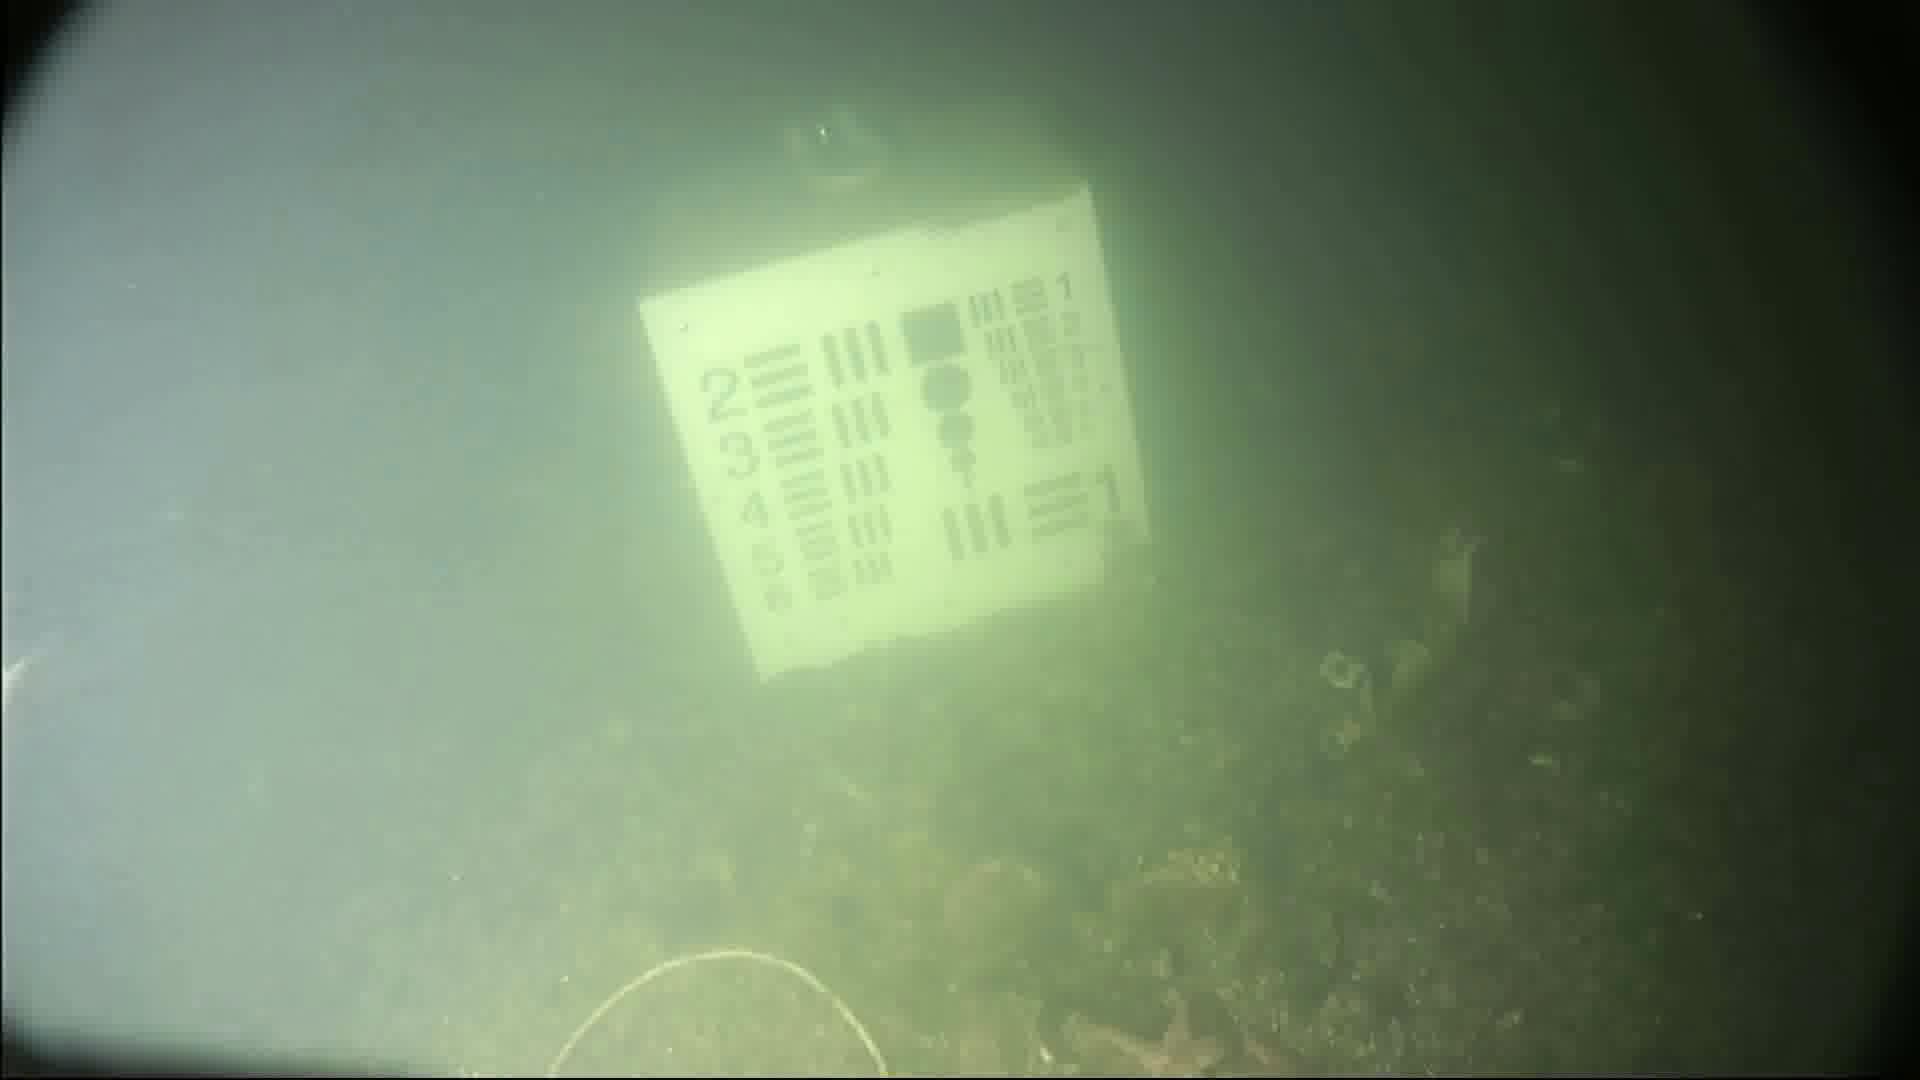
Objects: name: starfish